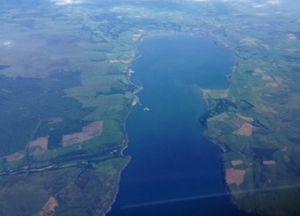
Le Loch Ryan est un bras de mer situé en Écosse qui forme un port naturel important. De nombreux ferries partent ainsi de Stranraer ou Cairnryan sur les bords de ce loch pour rallier l'Irlande du Nord.